Avestan geography

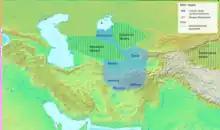
Approximate location of the place names mentioned in the Mihr Yasht of the Avesta

The Mihr Yasht is the second longest of the Yashts and is dedicated to the Zoroastrian deity Mithra ('covenant'). In it, a second list of Iranian countries is presented, albeit being shorter than the one in the Vendidad. The list is found in verses Yt. 10.12-10.14, where the text describes how Mithra reaches Mount Hara and looks at the entirety of the Iranian lands: